Glenmore railway station (Indonesia)

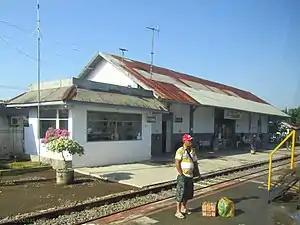
Glenmore Station

Glenmore Station (GLM) is a class III railway station located in Sepanjang, Glenmore, Banyuwangi Regency. This station is included in the Operational Area IX Jember at an altitude of +342 m. This station only has two railway tracks with track 2 being a straight line. This station is in the center of Glenmore district so it is quite busy even though it is far from the provincial highway. As a class III station, this station only serves economy class passenger trains.